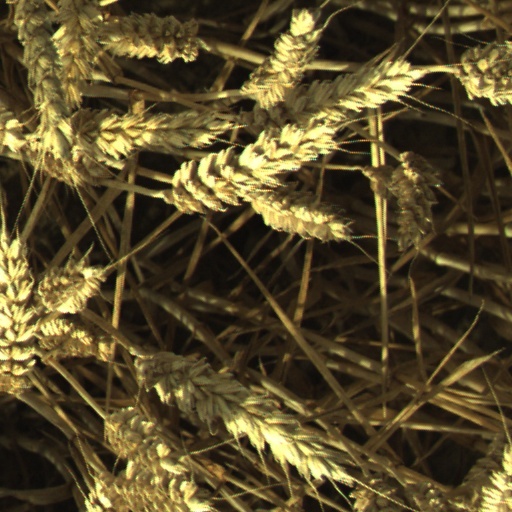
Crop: wheat